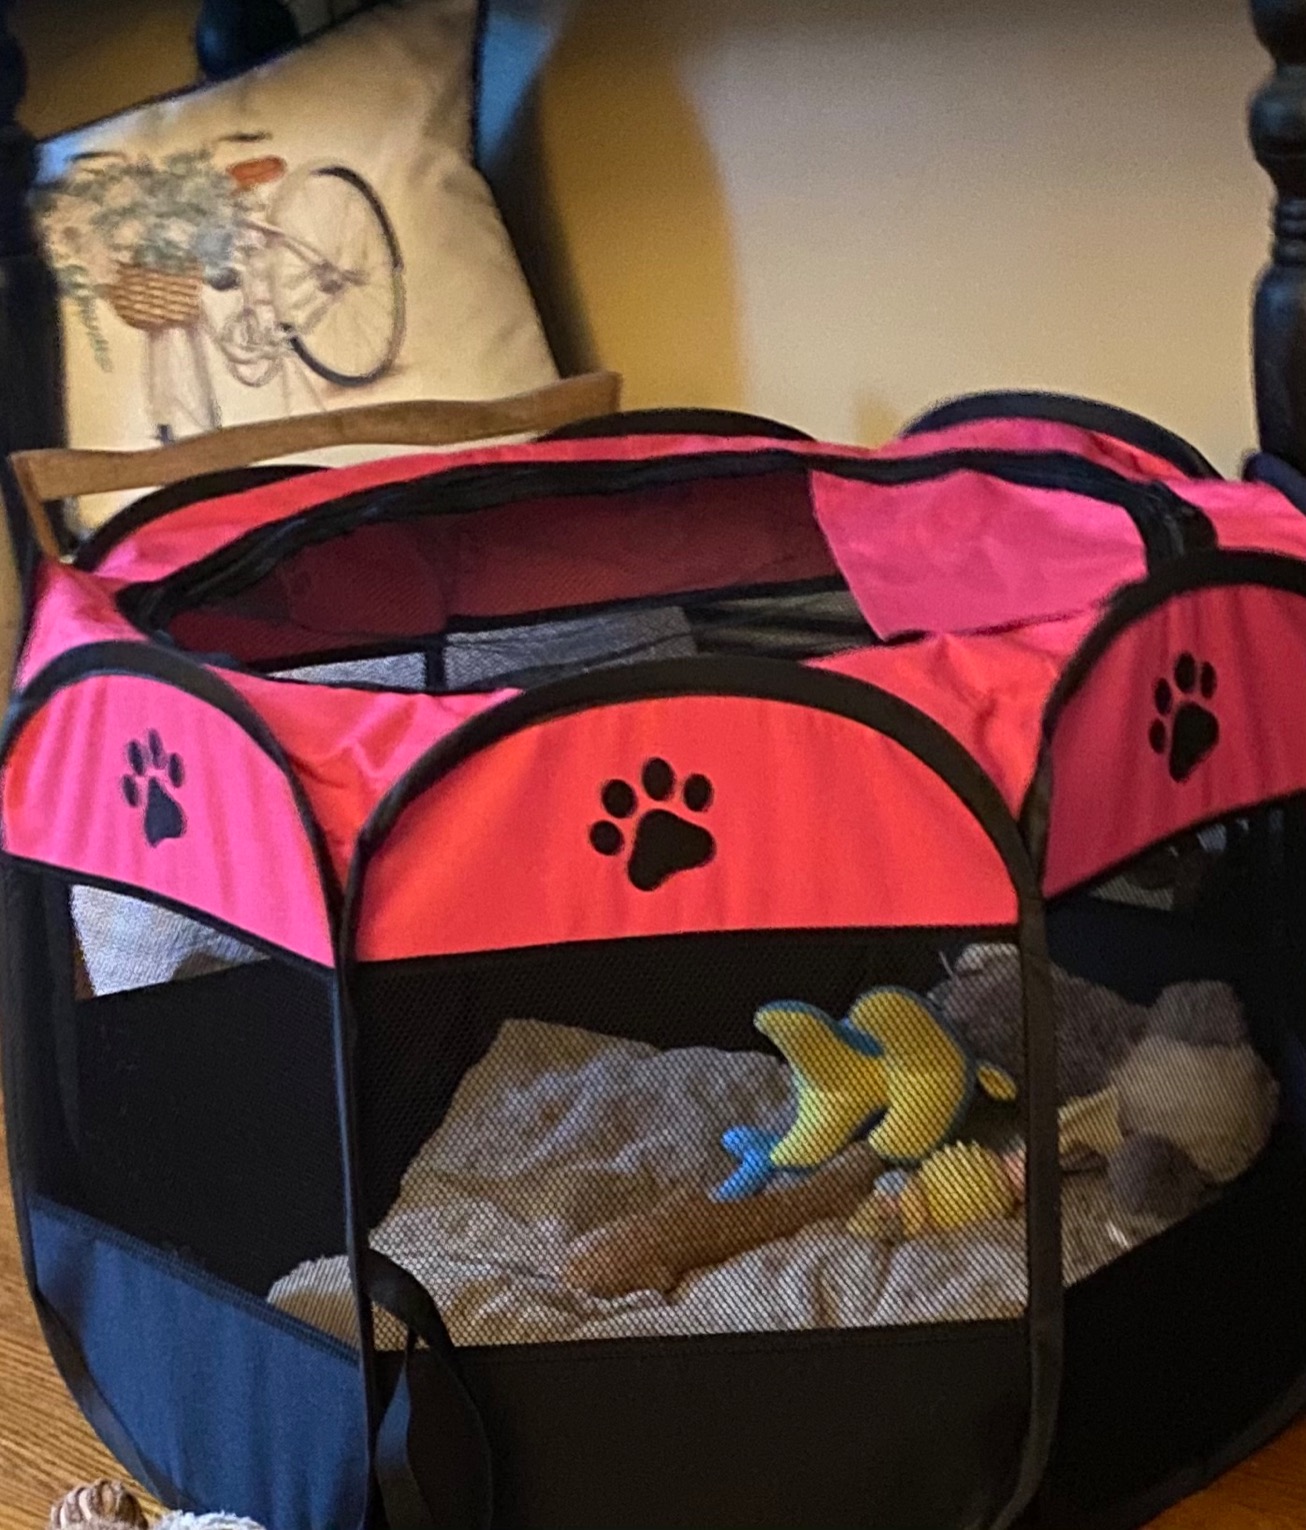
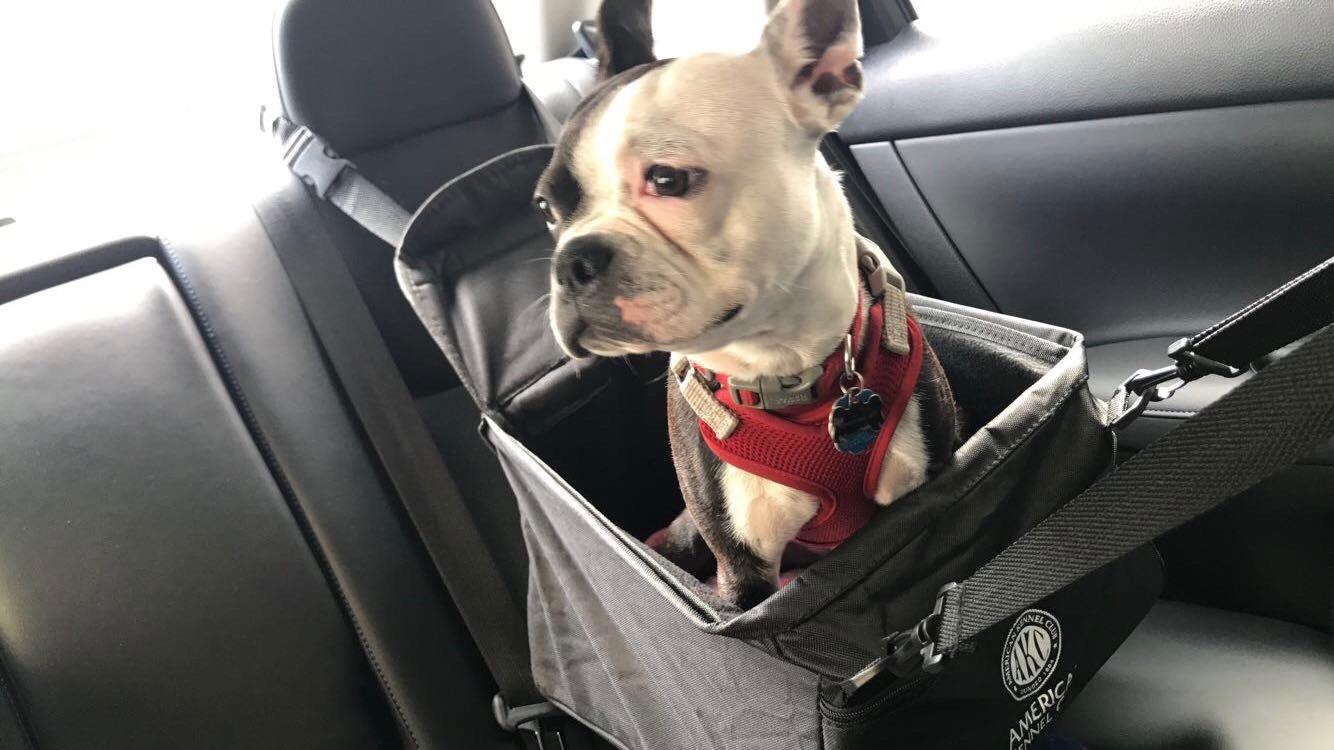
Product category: items_kennel
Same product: no